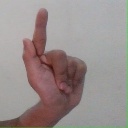
अक्षर: ळ